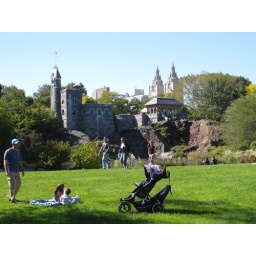
Fairy-tale castle by the turtle pond.